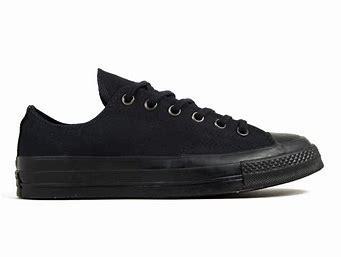
Brand: Converse
Model: Chuck Taylor All Star 70 Ox